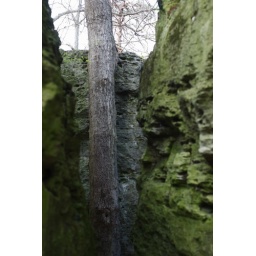
This tree is right in the middle of where two rocks have fallen away from the cliff face.